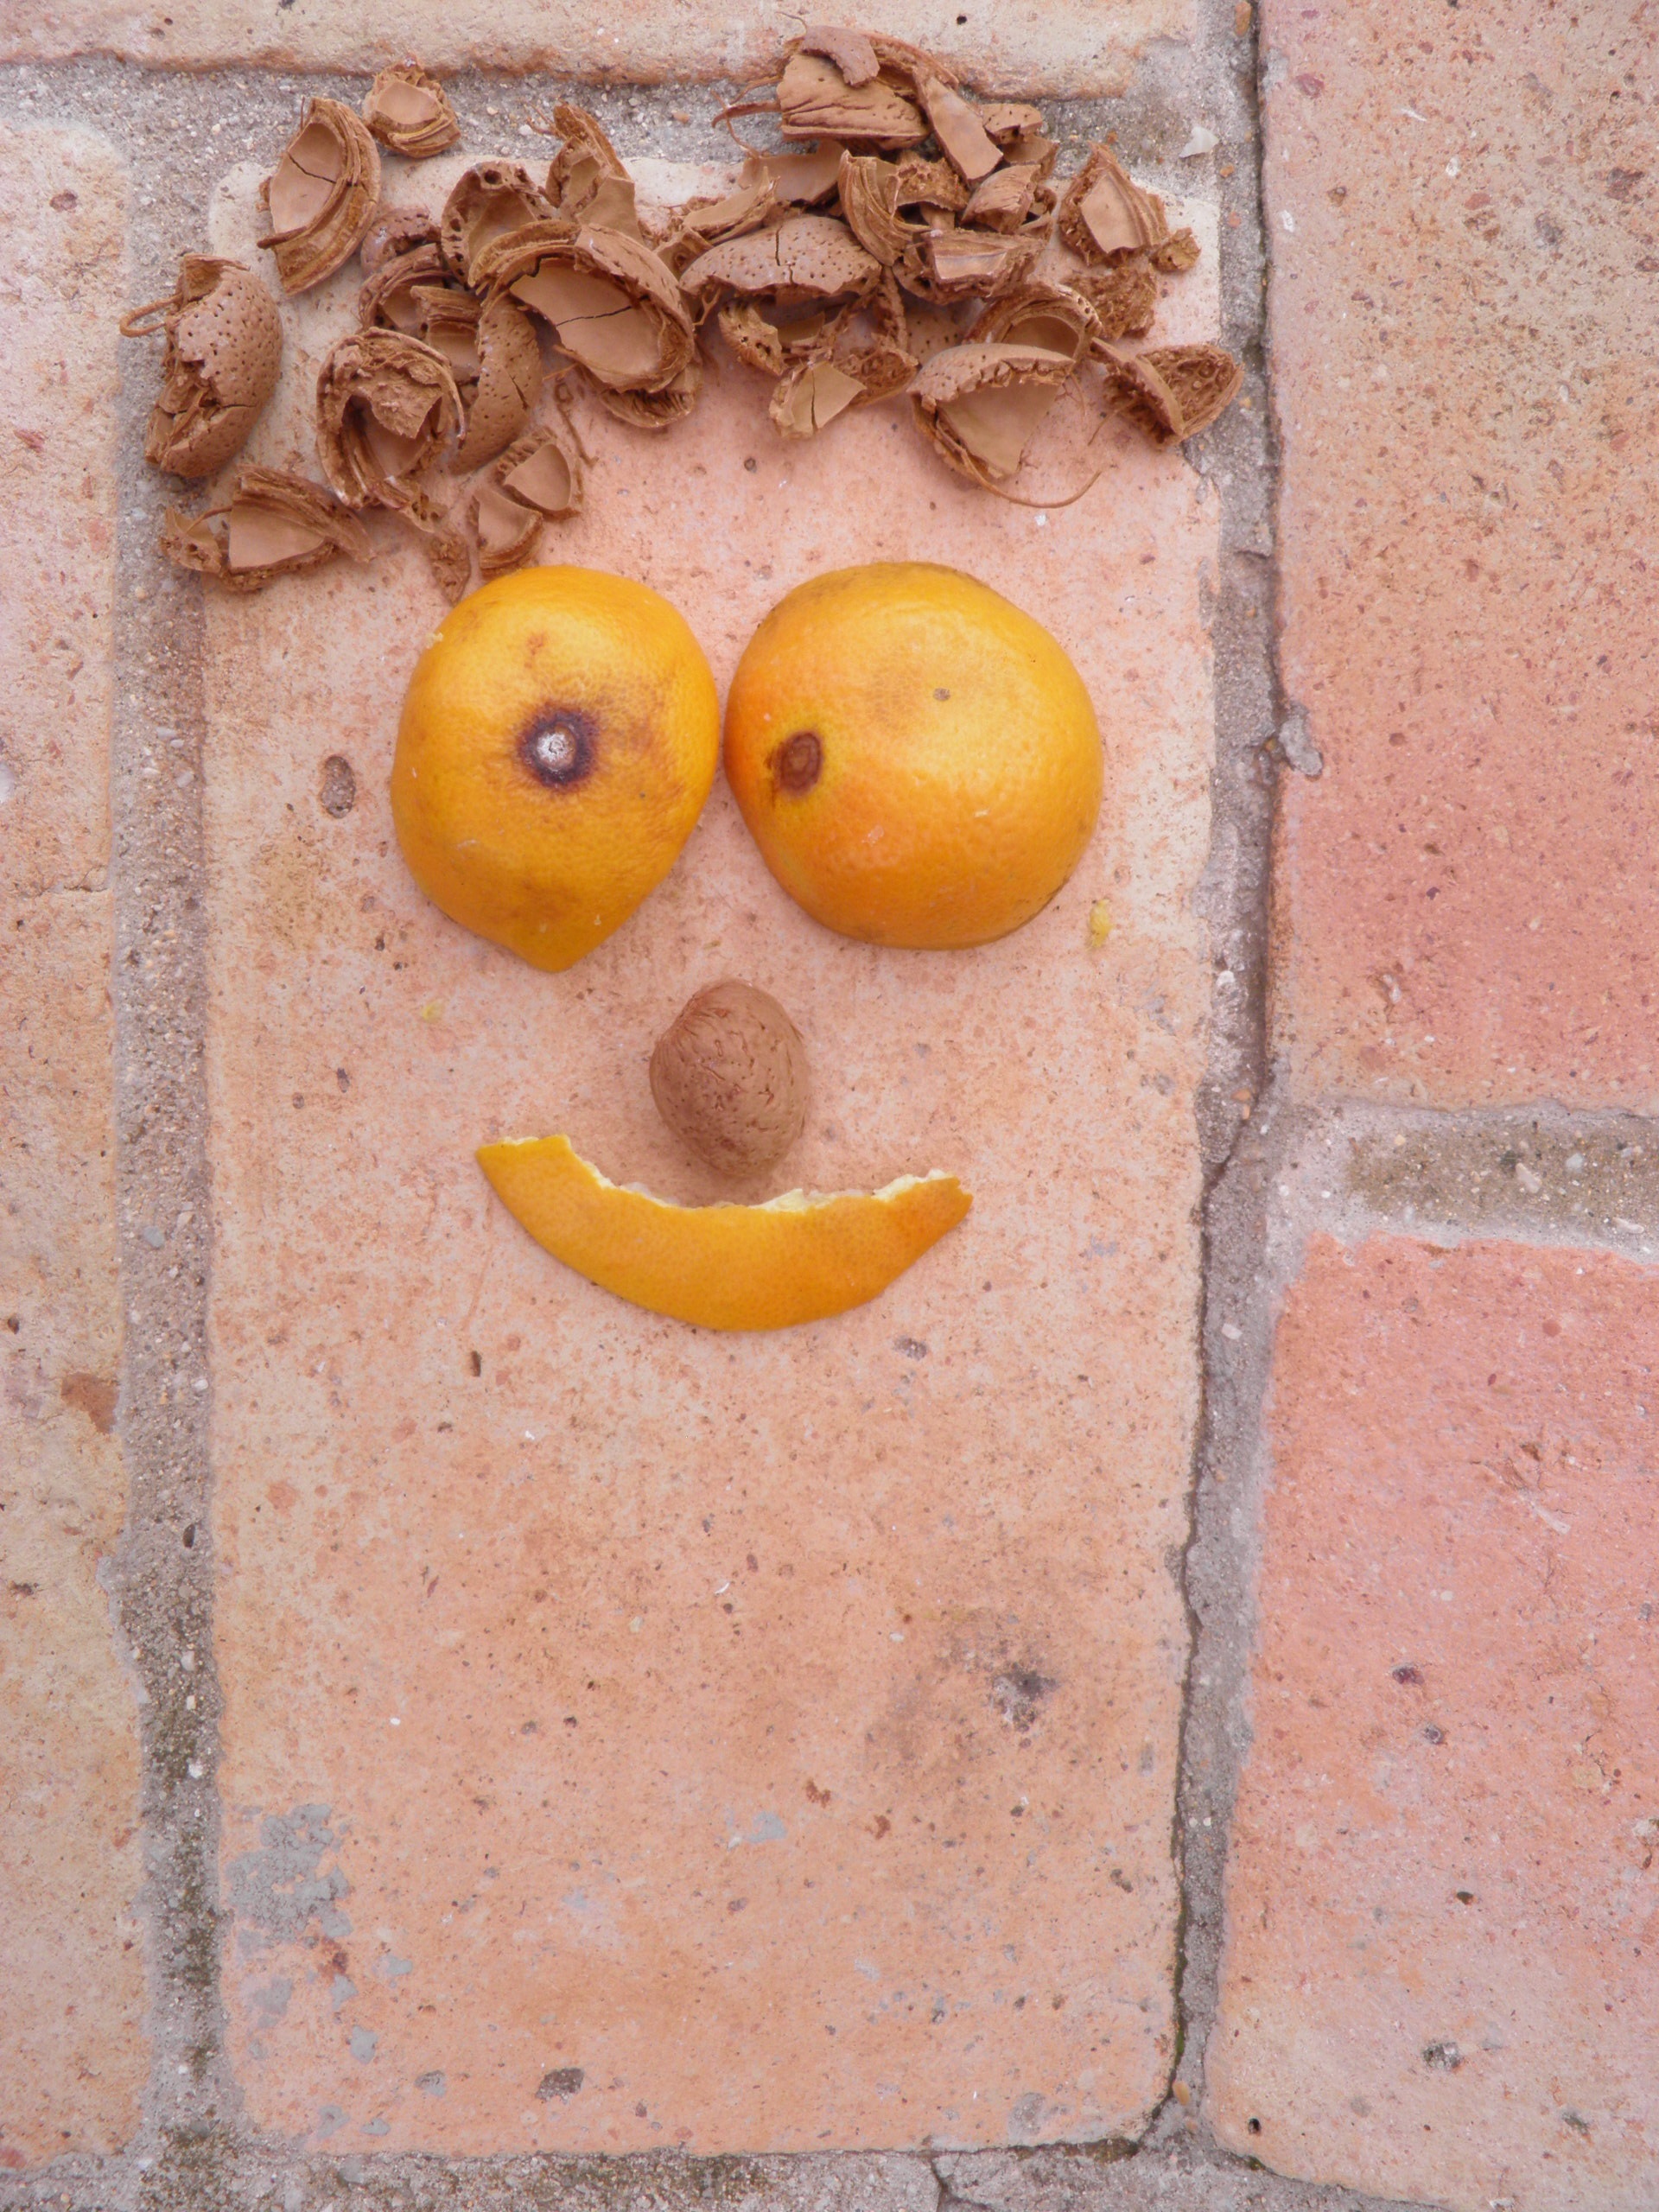
person, plant, fruit, flower, food, produce, color, yellow, smile, quirky, cheerful, face, fun, happy, funny, crazy, expression, carving, silly, funny face, cross eyes, cross eyed